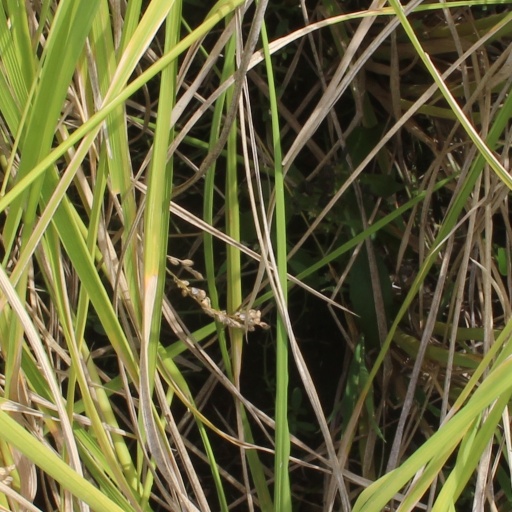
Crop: rice